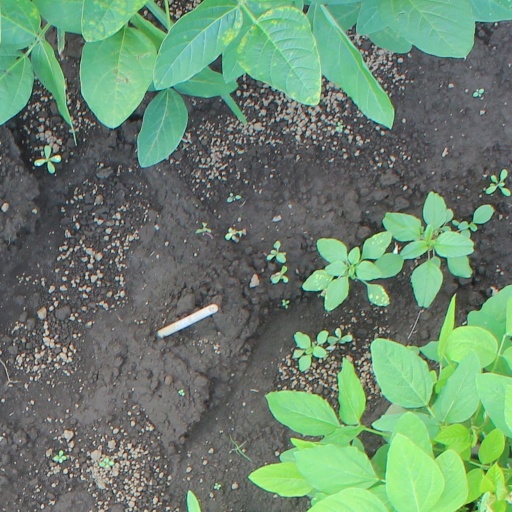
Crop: soybean